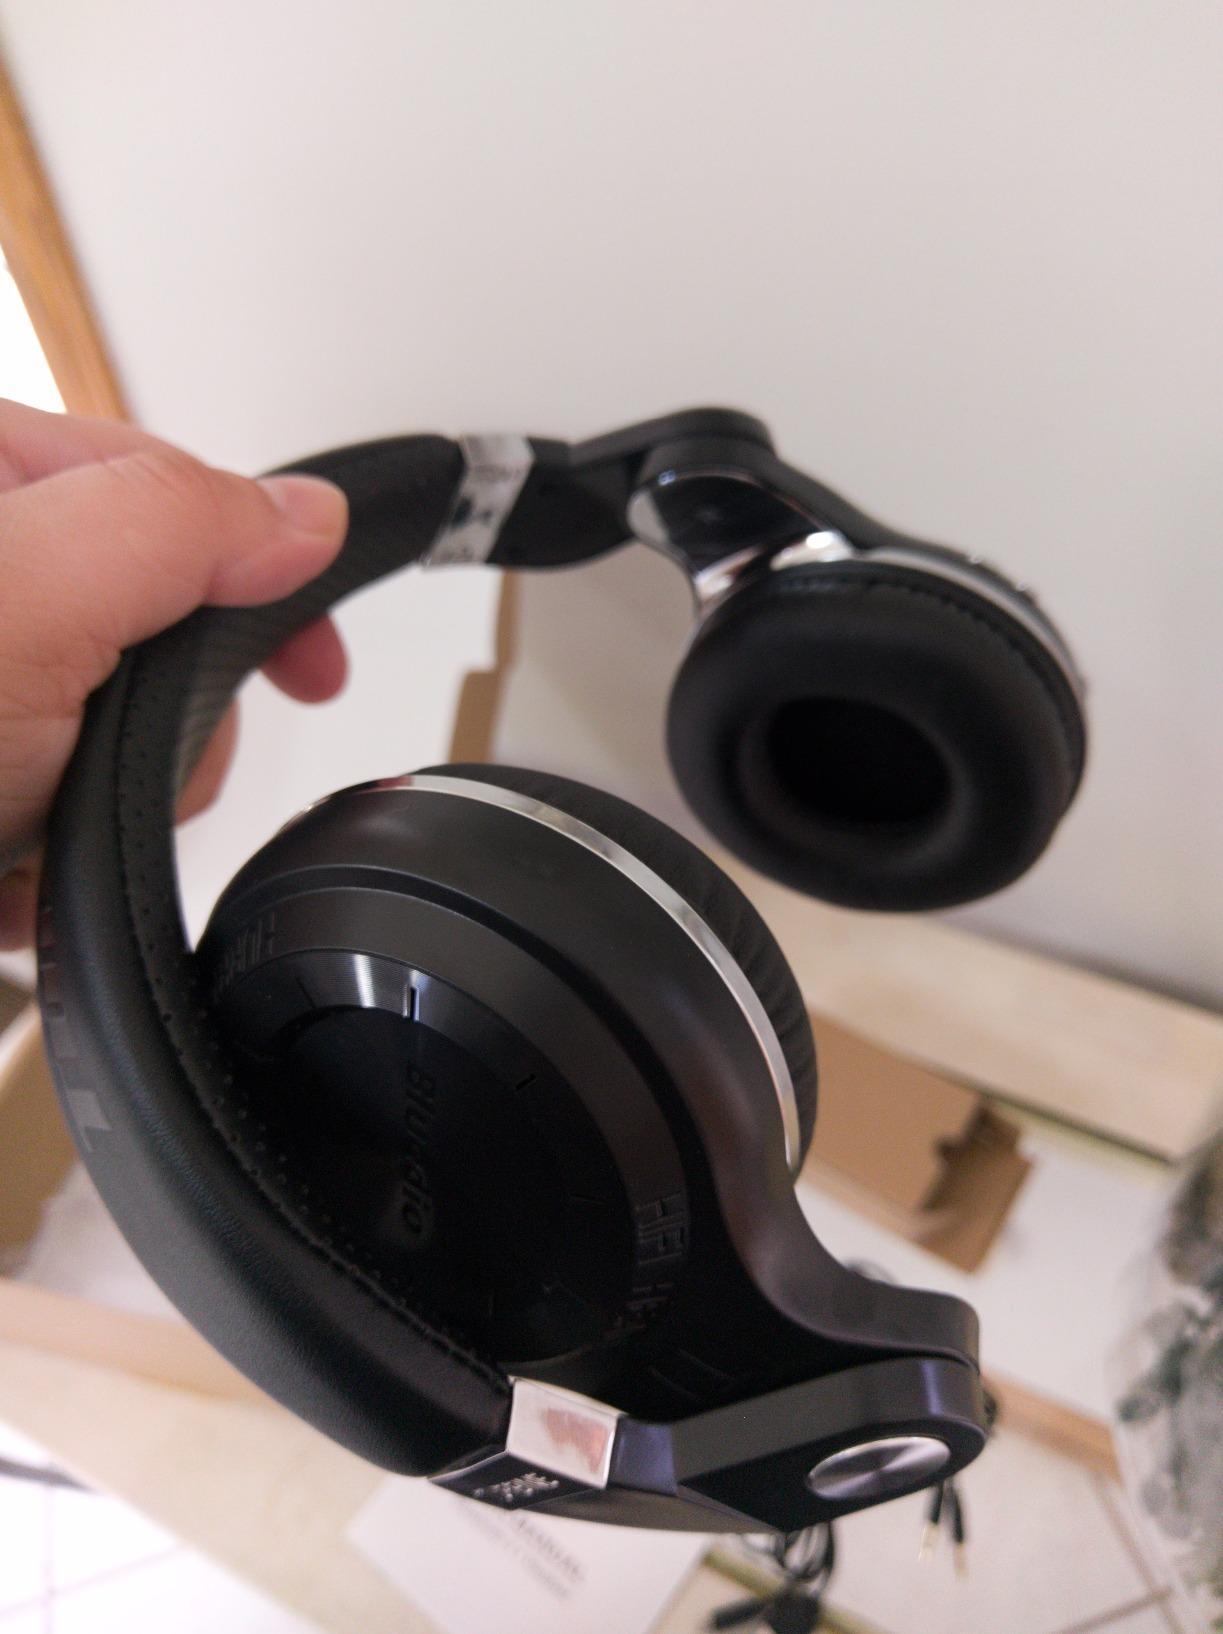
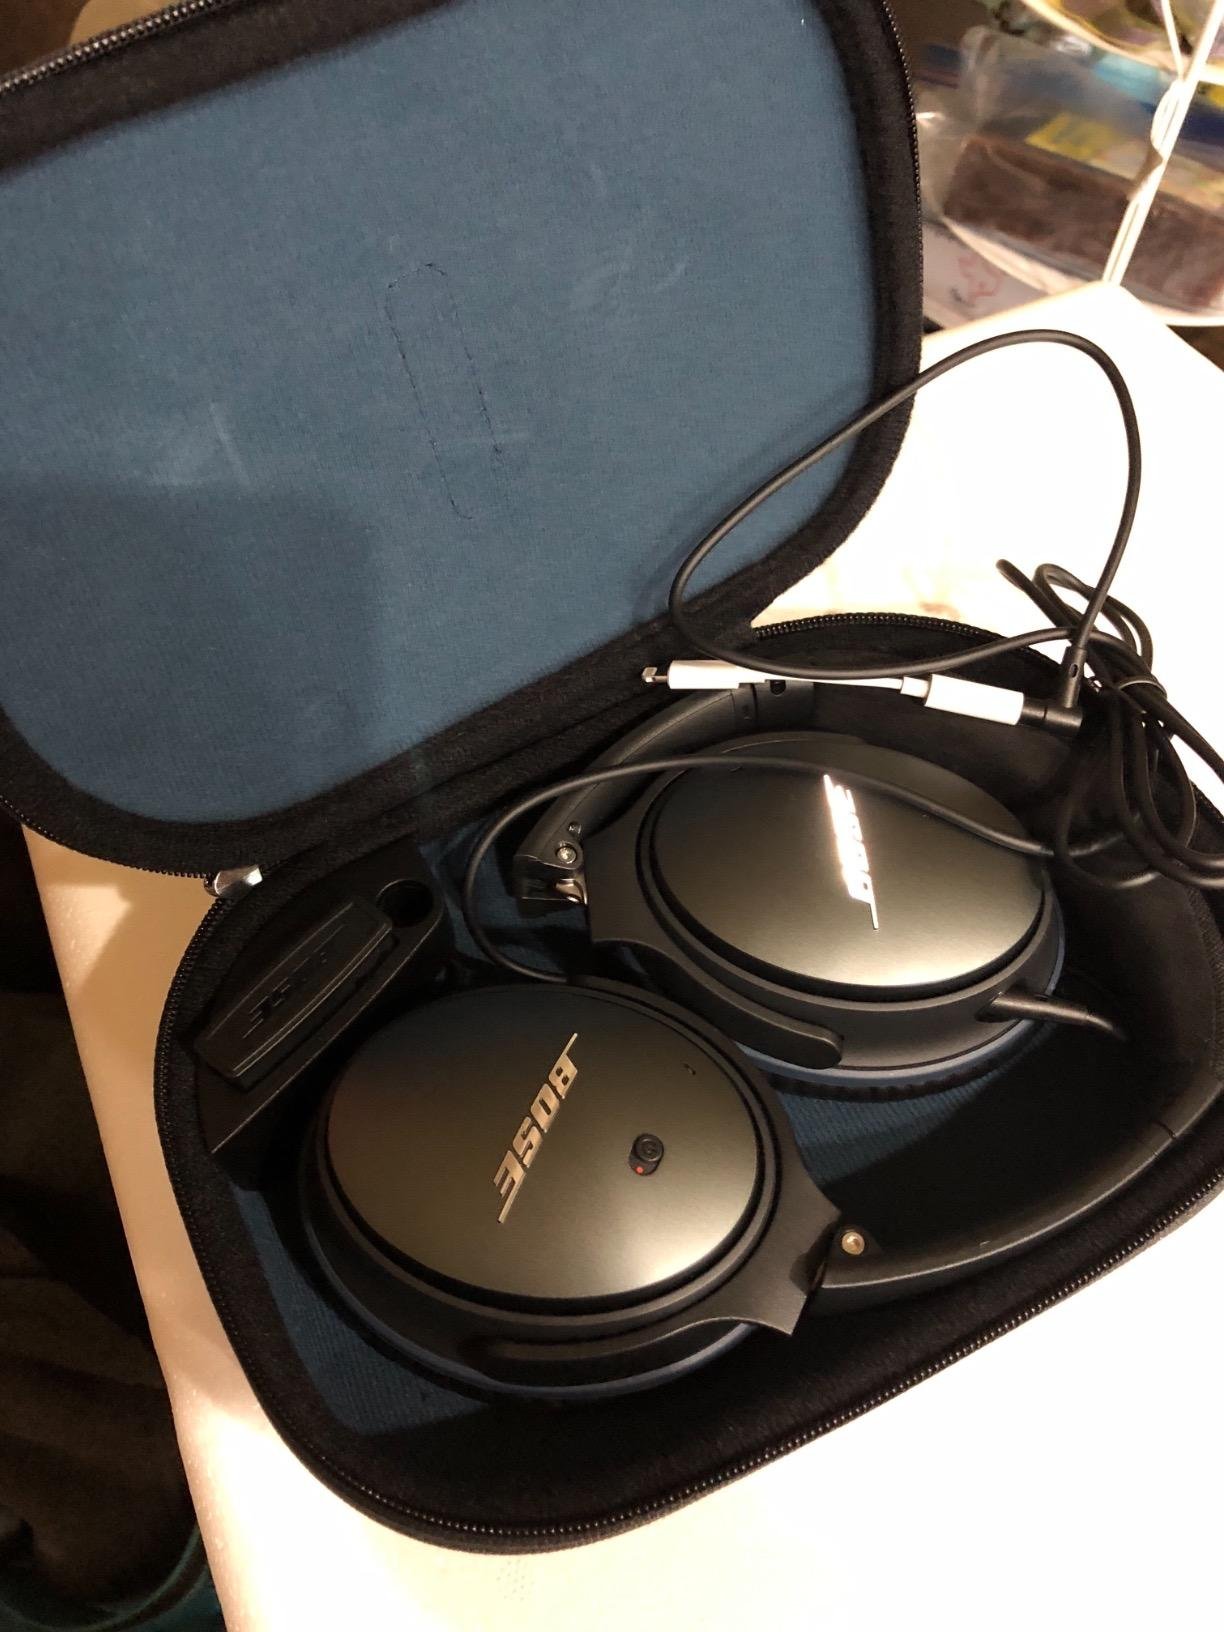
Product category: headphones
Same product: no